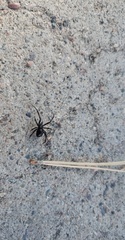
Species: Lactrodectus_hesperus